Trisoxazolinylborate

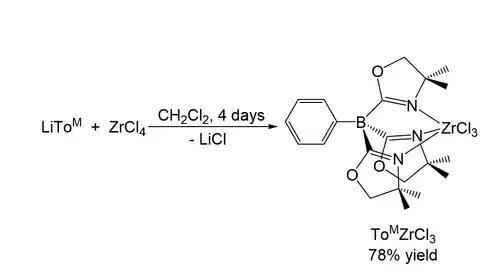
Preparation of (To)ZrCl ligand

Lithium tris(4,4-dimethyl-2-oxazolin-2-yl) phenyl borate (LiTo) is used as a transfer agent. However TlTo frequently is as a more effective transfer agent than LiTo because of the higher solubility of the Tl salt and the insolubility of thallium chloride by-products. In contrast, lithium halide byproducts from preparations employing LiTo can cause purification problems.